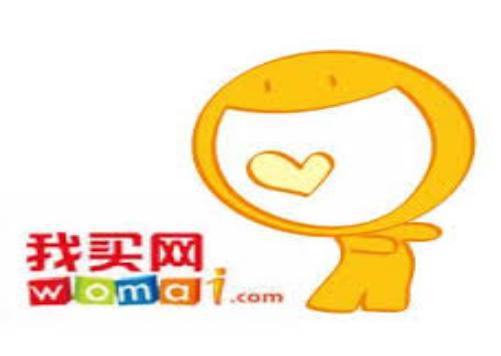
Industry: Others